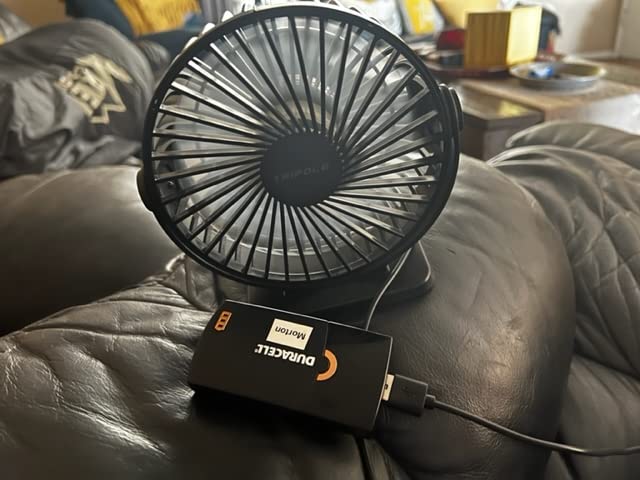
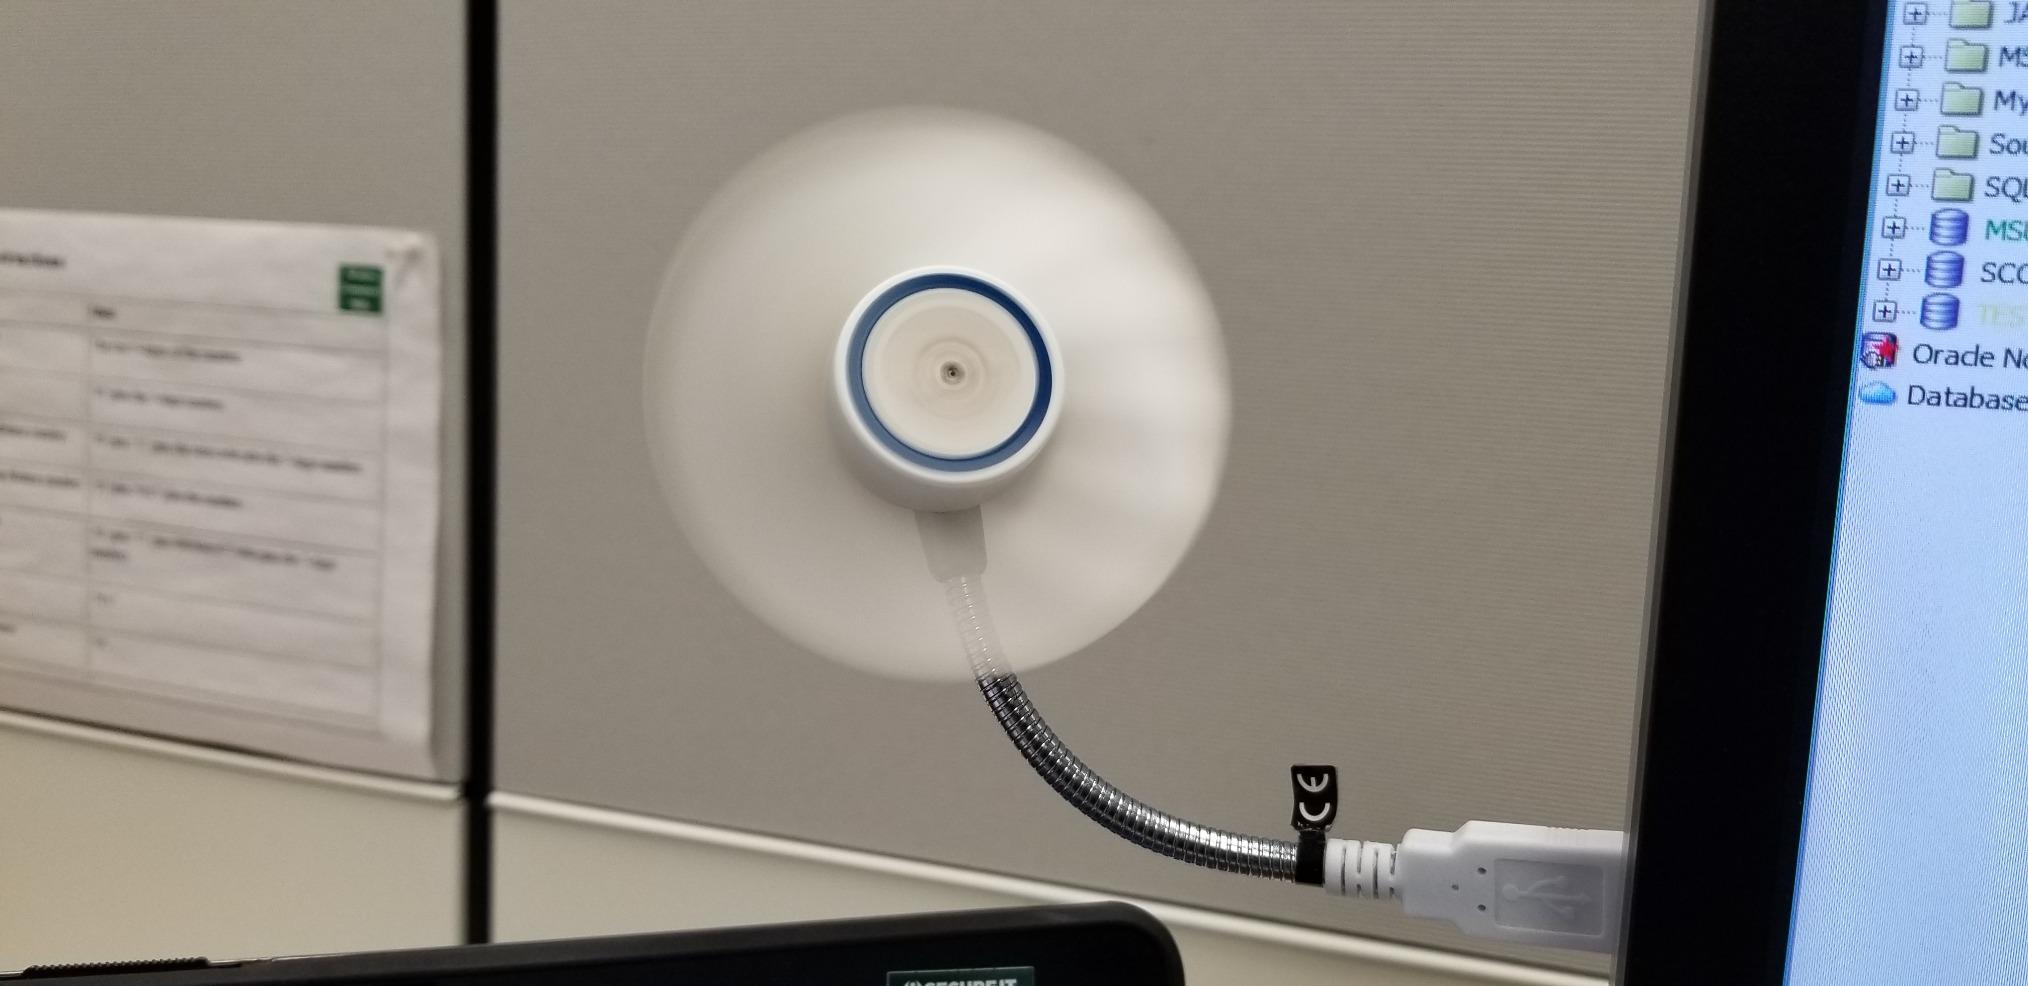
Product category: fan
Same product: no